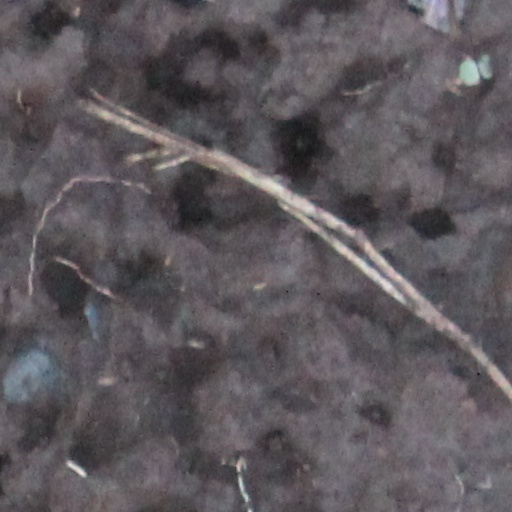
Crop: wheat